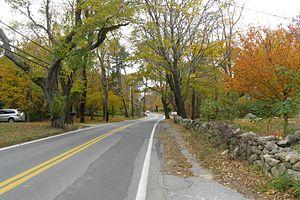
West Barnstable est un village balnéaire situé au nord-ouest de la ville de Barnstable, dans le Massachusetts.